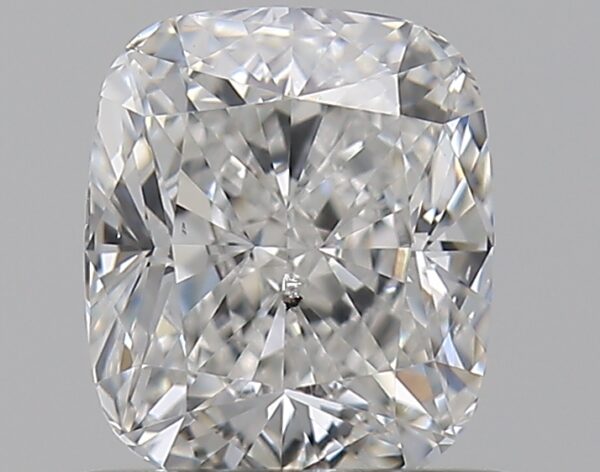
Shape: cushion
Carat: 0.7
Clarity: SI1
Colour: G
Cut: EX
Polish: EX
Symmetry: VG
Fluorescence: N
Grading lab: GIA
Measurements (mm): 5.5 x 4.72 x 3.19